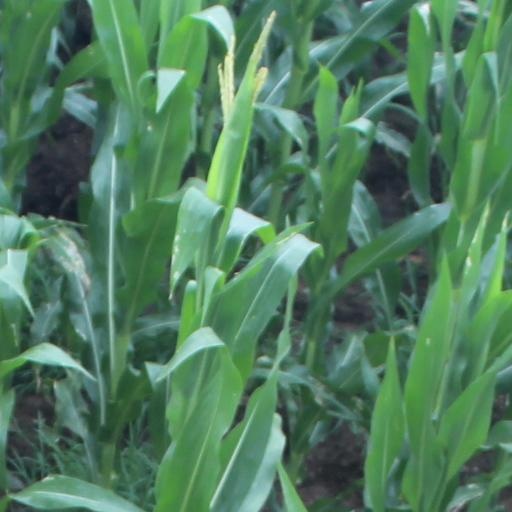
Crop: maize; corn